Services marketing

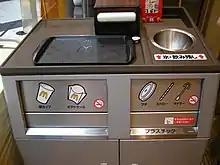
Using customers' labour to clean tables and dispose of rubbish, as in this McDonald's restaurant, reduces pressures on the operating system by freeing up employees to focus on core service activities.

Perceived risk is associated with all purchasing decisions, both products and services alike. In terms of risk perception, marketers and economists argue that perceived purchase risk is higher for experience goods and credence goods with implications for consumer evaluation processes. Given that perceived risk drives the search for information in the pre-purchase stages of the consumer's decision process, consumers of services are more likely to engage in information acquisition activities as a means of ameliorating that risk. Any activity that a consumer undertakes in an effort to reduce perceived risk is known as a "risk reduction activity".